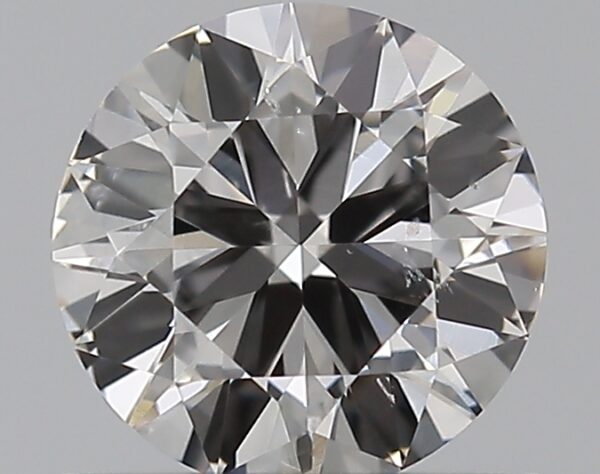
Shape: round
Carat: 0.5
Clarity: SI1
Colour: F
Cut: VG
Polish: EX
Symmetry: VG
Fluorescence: N
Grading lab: GIA
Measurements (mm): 5.13 x 5.19 x 3.03